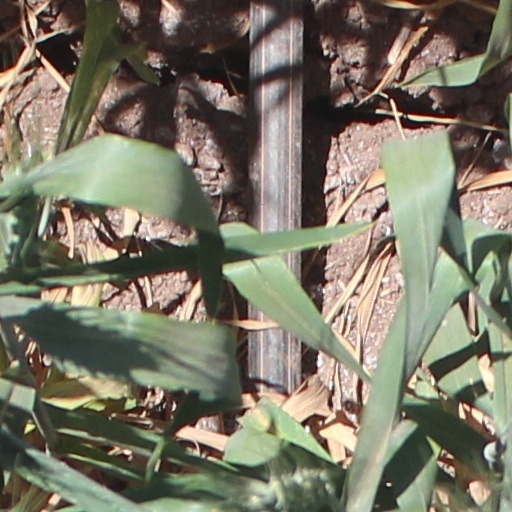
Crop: wheat